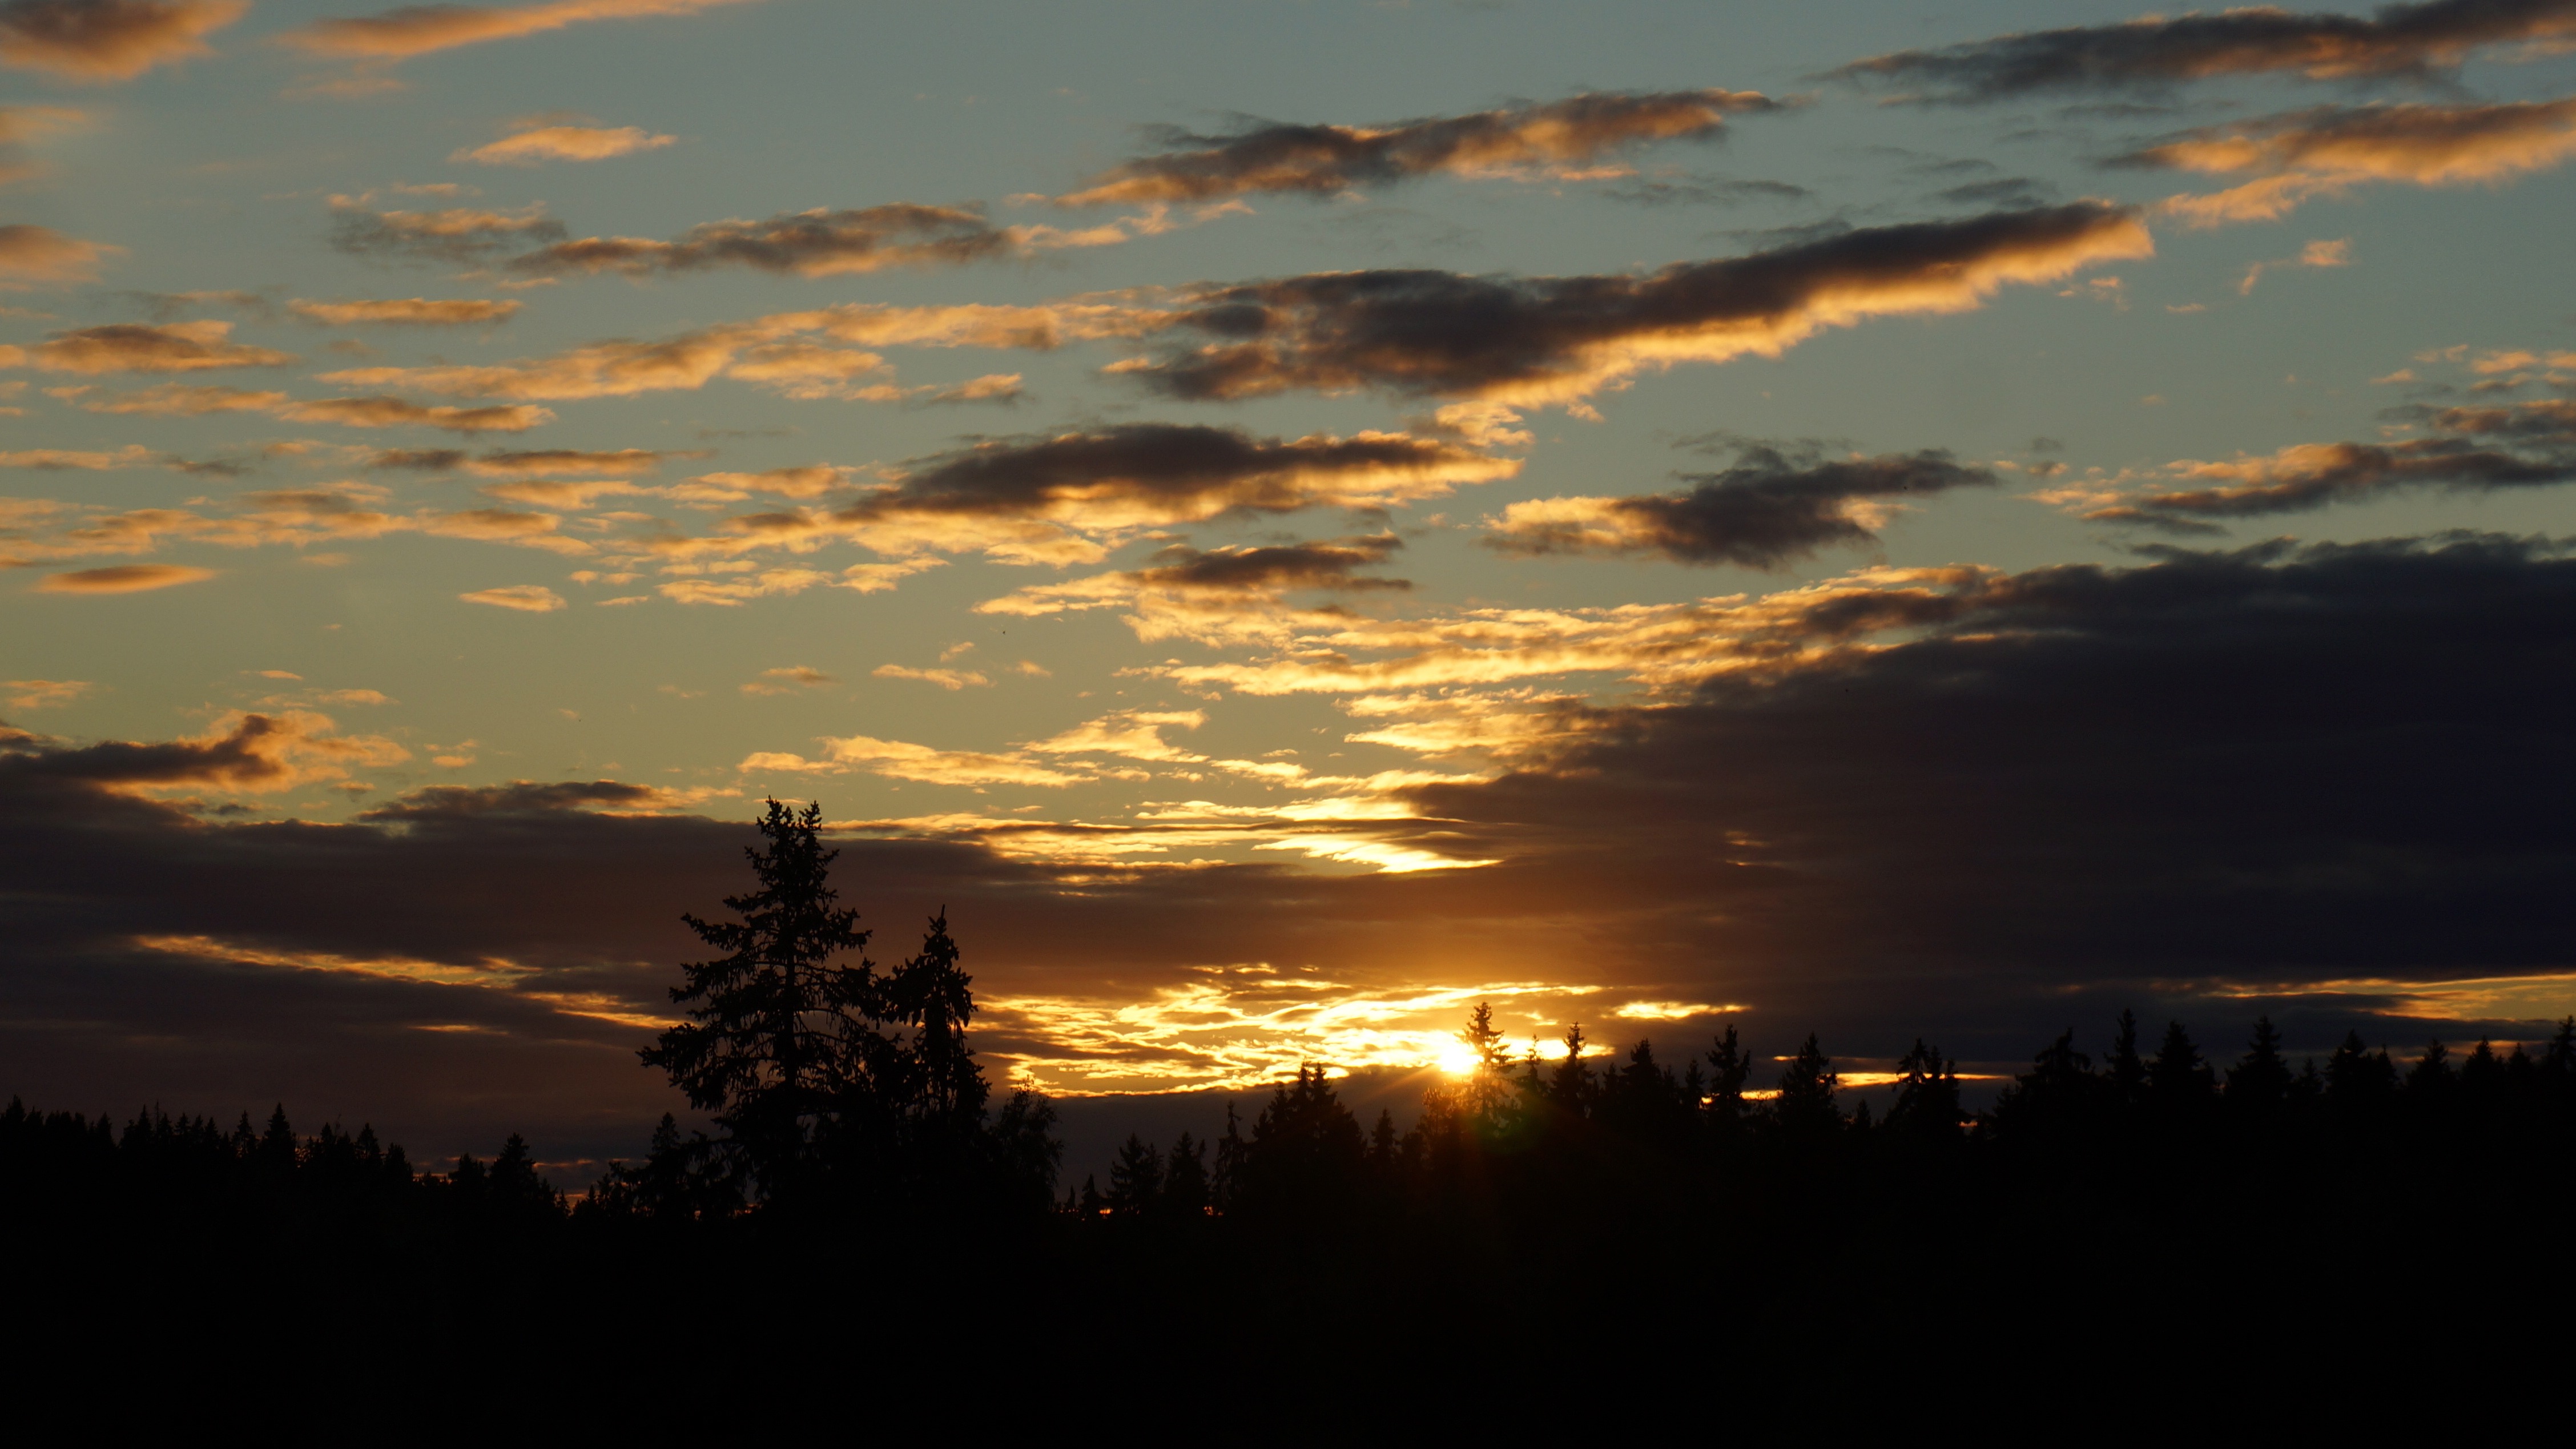
horizon, cloud, sky, sun, sunrise, sunset, sunlight, morning, dawn, atmosphere, dusk, evening, twilight, afterglow, red sky at morning